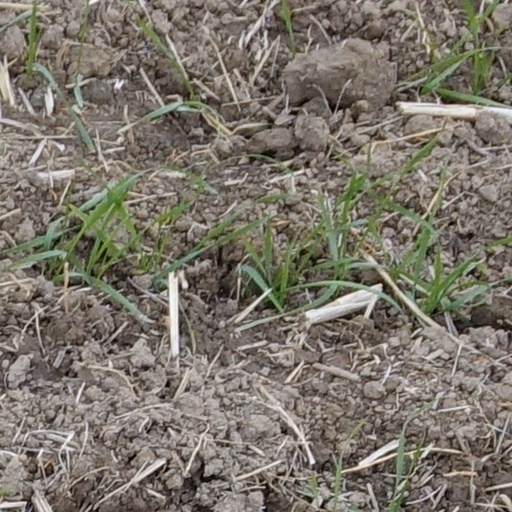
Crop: wheat